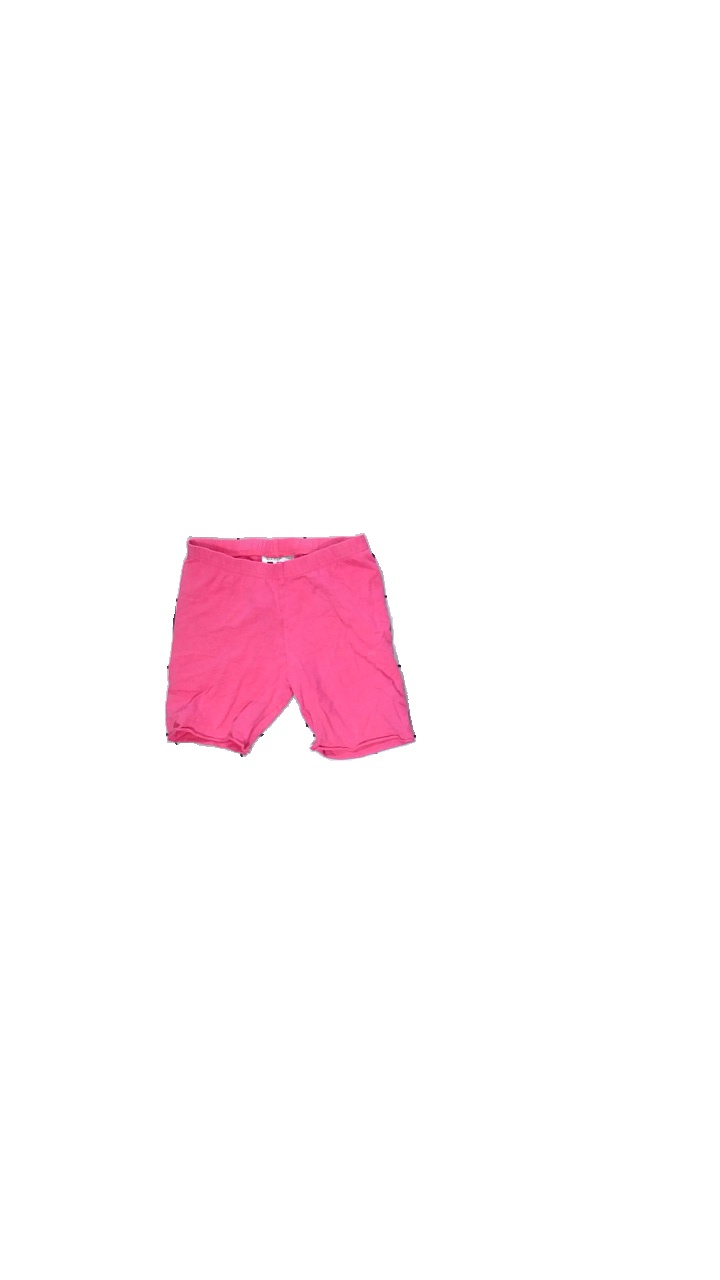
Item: Tights (Children)
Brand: Basic U
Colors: Pink
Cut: Tight, Regular
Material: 100% cotton
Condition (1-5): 2
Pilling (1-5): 5
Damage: Legs have been cut off poorly
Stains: Minor
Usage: Recycle
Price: <50